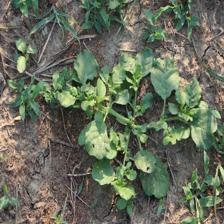
Label: BroadLeafWeed